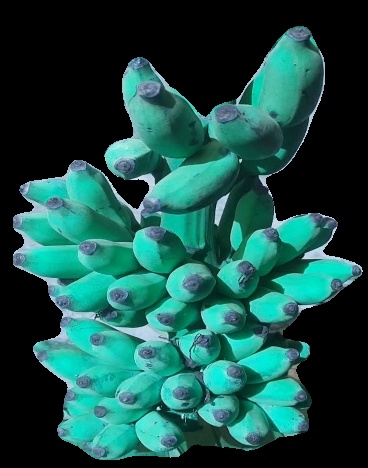
Variety: elakki-bale
Grade: grade3